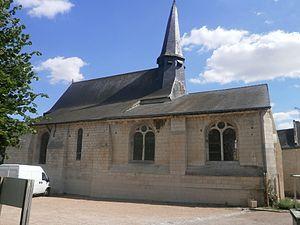
L'église Saint-Martin de Lerné
Lerné est une commune française du département d'Indre-et-Loire, en région Centre-Val de Loire.
Cet article recense une partie des monuments historiques d'Indre-et-Loire, en France.
L'église Saint-Martin est une église catholique située à Lerné, en France.